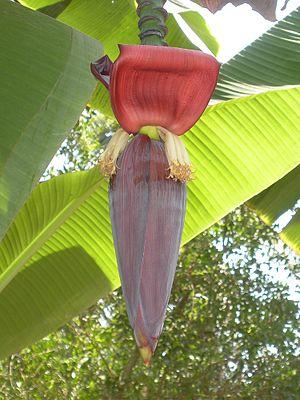
Le babafigue est un terme employé souvent par les habitants de La Réunion ou de départements d'outre mer pour désigner la fleur du bananier.